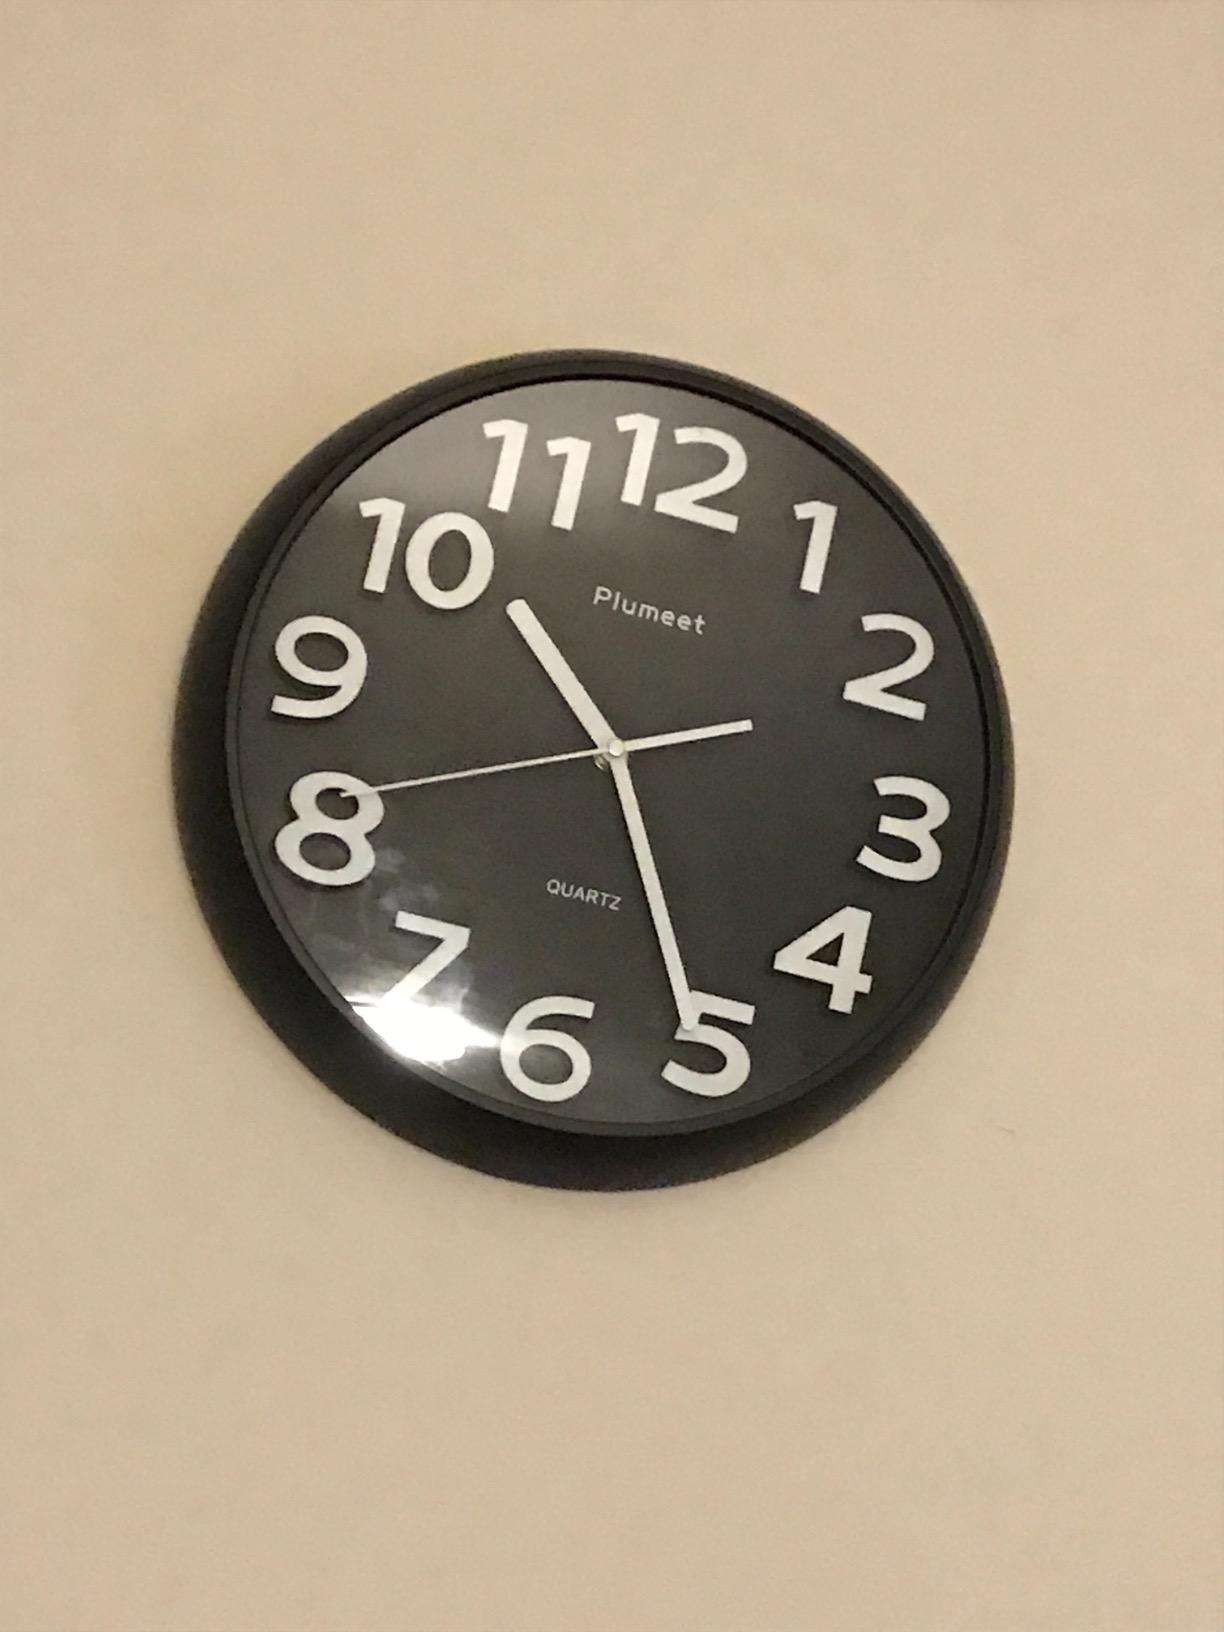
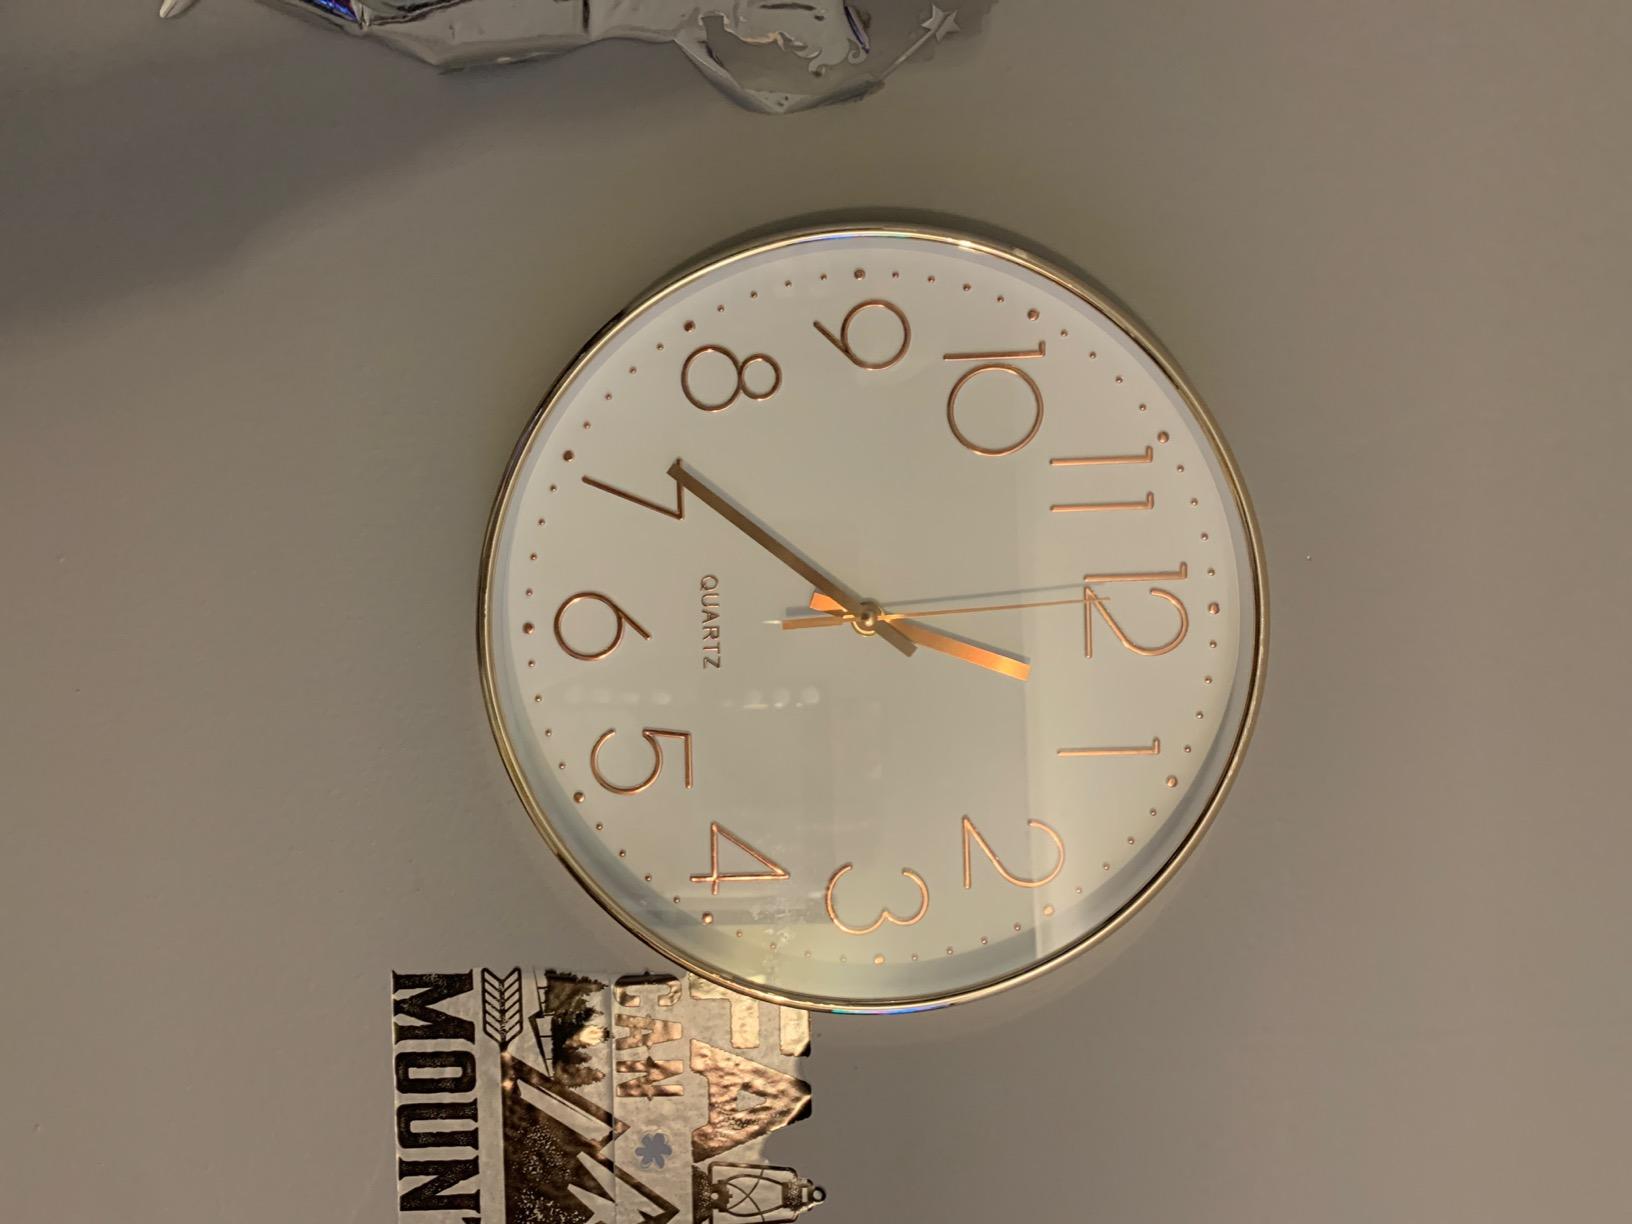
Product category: clock
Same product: no